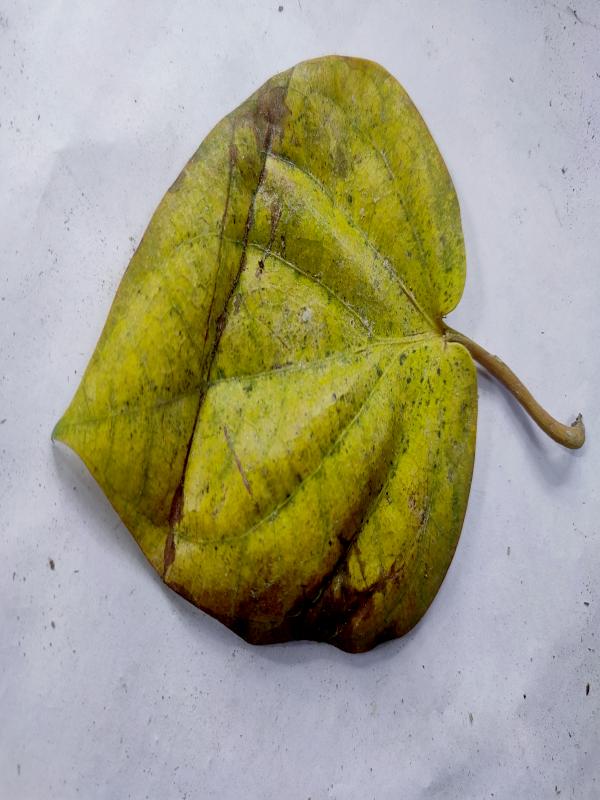
Label: Dried_Leaf